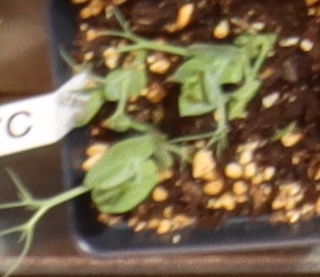
Label: Field Pea